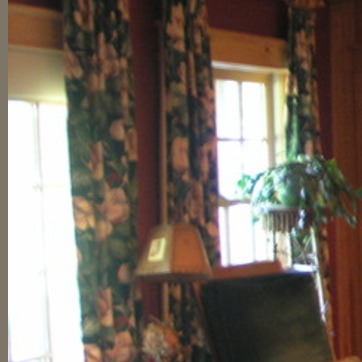
Material: fabric